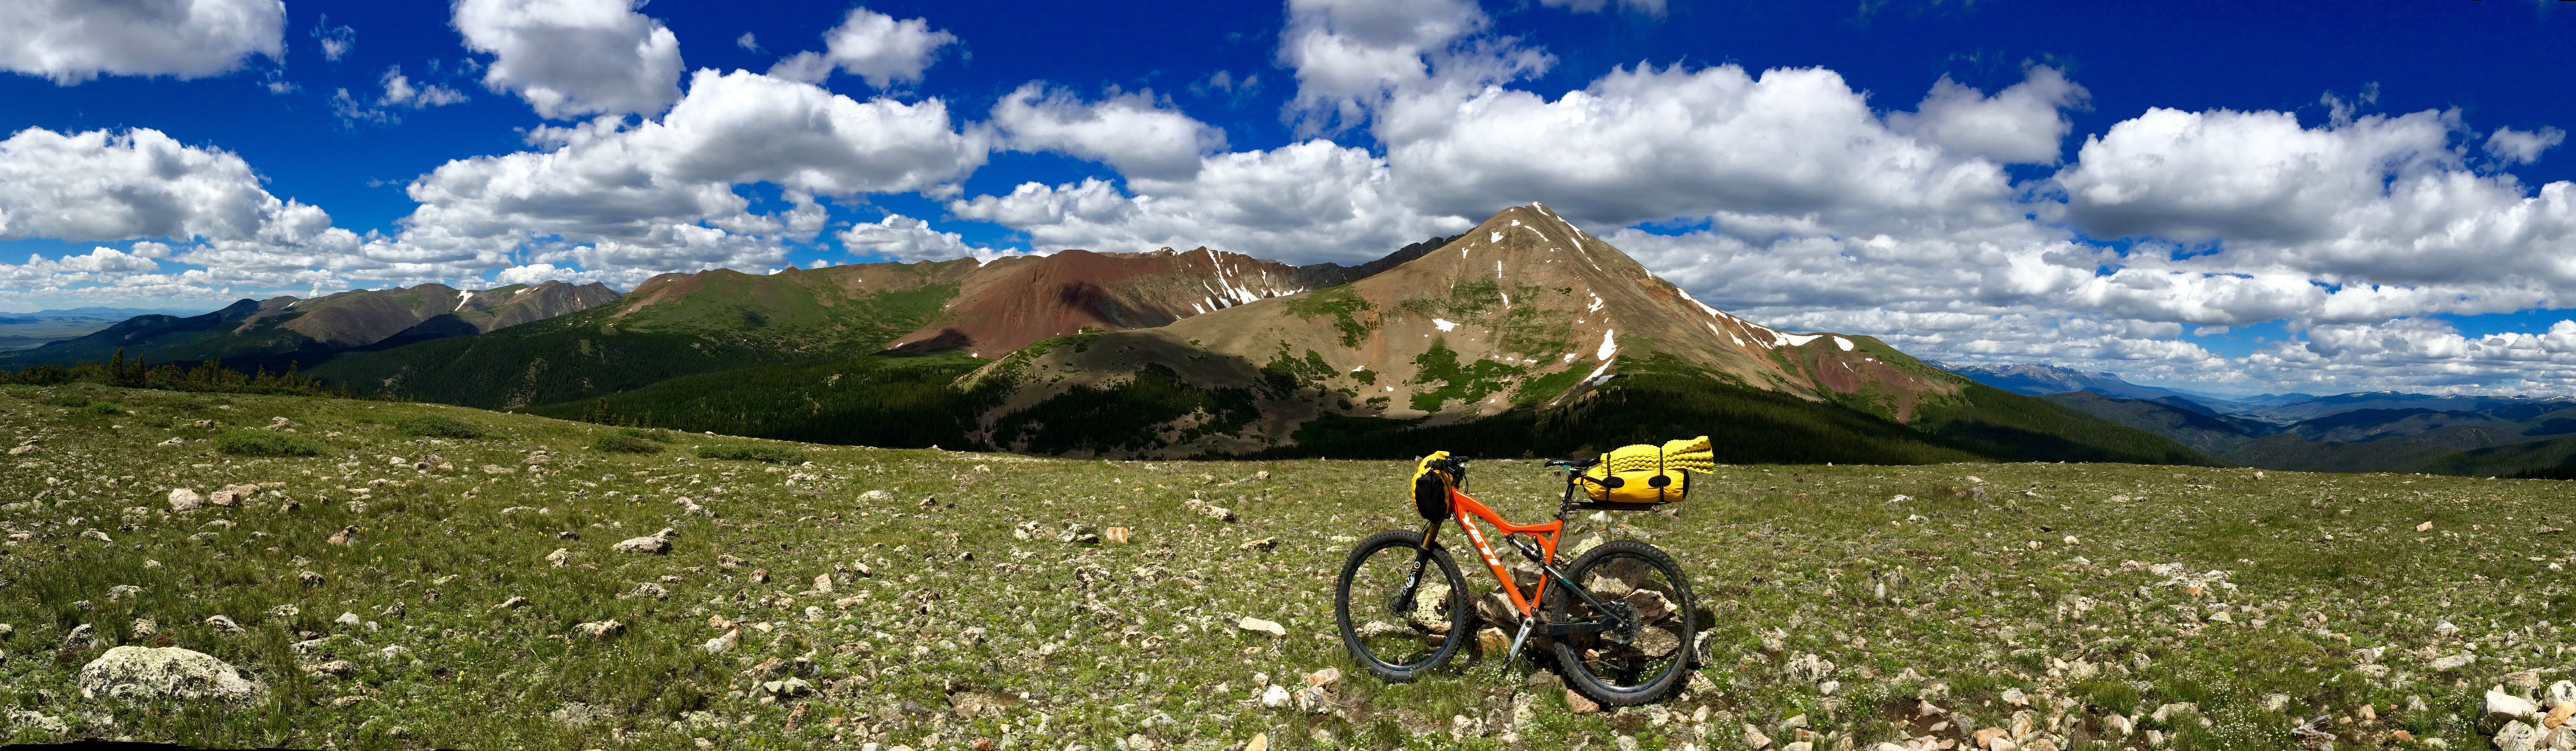
wilderness, mountain, trail, meadow, adventure, bicycle, bike, mountain range, vehicle, extreme sport, lifestyle, ridge, mountain bike, sports, alps, grassland, plateau, ecosystem, freeride, mountain biking, mountain pass, mountainous landforms, cycle sport